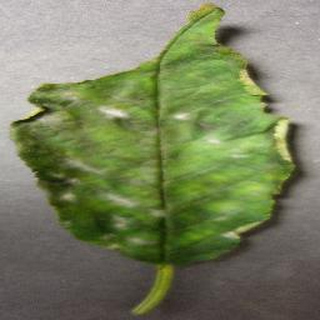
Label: cherry_powdery_mildew